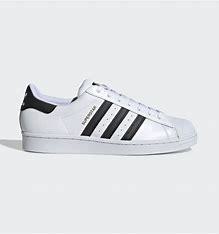
Brand: Adidas
Model: Superstar